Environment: real
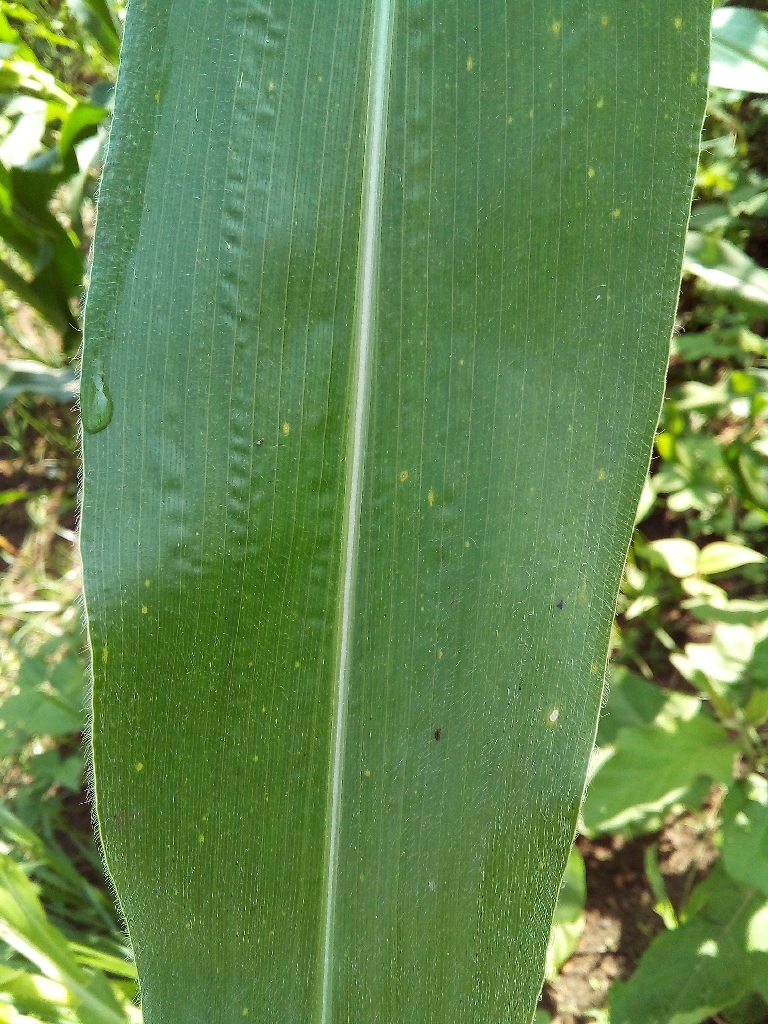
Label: healthy